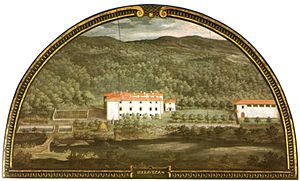
La Villa Medicea di Seravezza ou Palazzo Mediceo di Seravezza est une villa médicéenne qui se situe sur la commune de Seravezza en province de Lucques, entre Massa et Pietrasanta, aux pentes des Alpes apuanes et à la confluence de la Serra et de la Vezza, ce qui lui donne son nom.